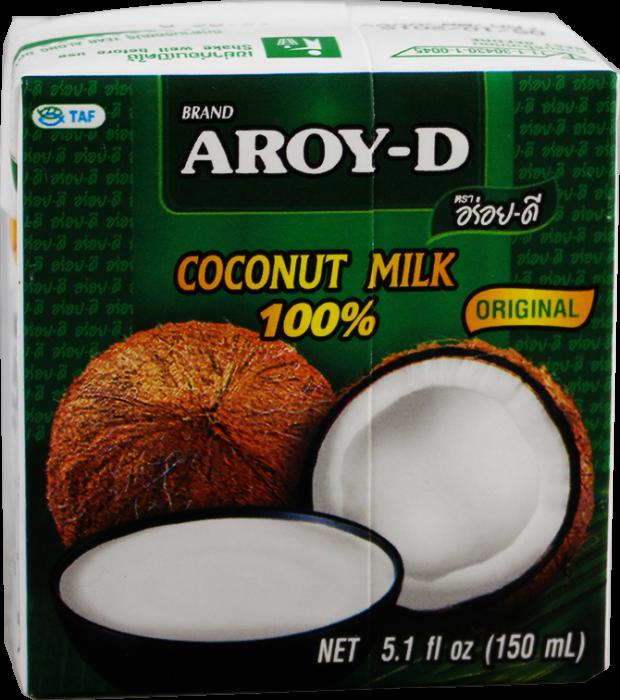
Waste category: cardboard